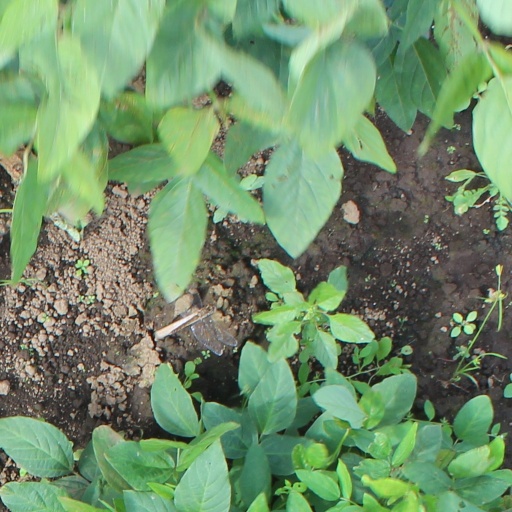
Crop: soybean